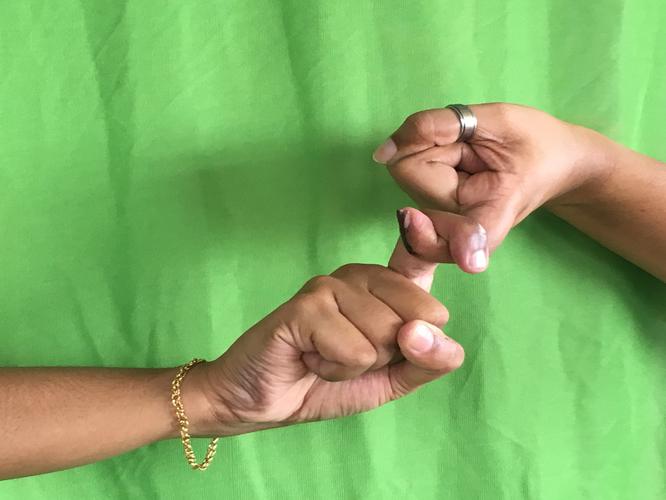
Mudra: Pasha
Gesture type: double_hand